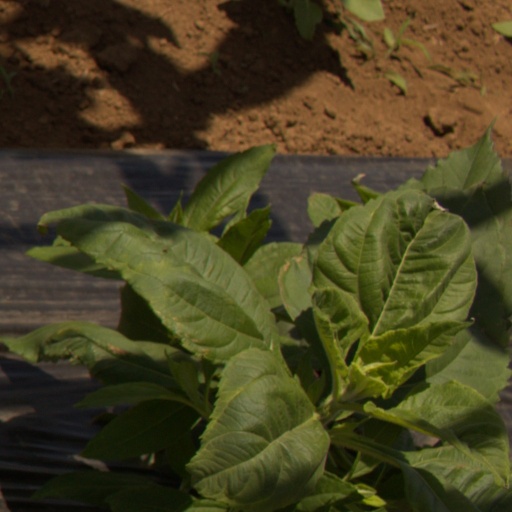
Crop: Jerusalem artichoke